Usher (musician)

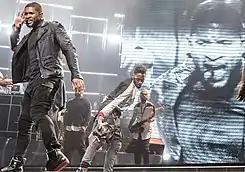
Usher on the URX Tour in 2014

Usher appeared at the 2010 MTV Video Music Awards on September 12, 2010. He then performed at the 2010 American Music Awards on November 21, 2010, and also won the awards for Male Soul/R&B artist and Favorite Soul/R&B album for his album "Raymond v. Raymond". According to Rap-Up.com, Usher started working on his next studio album, again teaming up with long-time collaborator Rico Love. The OMG Tour began in November 2010 and ended on June 1, 2011. On February 6, 2011, Usher also made an appearance in the Super Bowl XLV halftime show to sing his song "OMG" with The Black Eyed Peas' singer will.i.am.